Sebastolobus altivelis

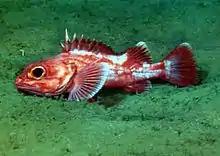
Longspine thornyhead observed by a remotely operated underwater vehicle near Astoria Canyon

"Sebastolobus altivelis" has a moderately compressed, elongate body with a relatively large, pointed head, The spiny head is armed with strong nasal, preocular, supraocular, postocular, tympanic, parietal and nuchal spines but there are no spines on the coronal. There are spines on a ridge on the sub-orbital bone. It has large eyes which are closely set and sit on the top of the head with a depression between them. There is a single dorsal fin, clearly incised at the rear of the spiny part. There are 15–17, typically 15, strong, venomous spines and 8-9 soft rays. The third dorsal fin spine is much higher than the fourth. The anal fin has 3 spines, the second spine being the longest, and 4-6 soft rays 4–6. The caudal fin has a square rear edge. The overall color is red to orange-red with white blotches on their back, cheeks, and the spiny part of the dorsal fin. They have dark colored gill chambers and black blotches on their flanks. This species attains a maximum total length of .